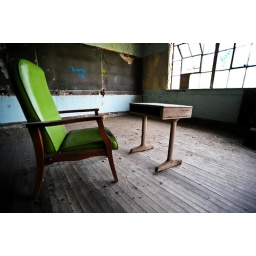
The most green seat I've ever seen in an abandoned place. So awesome.